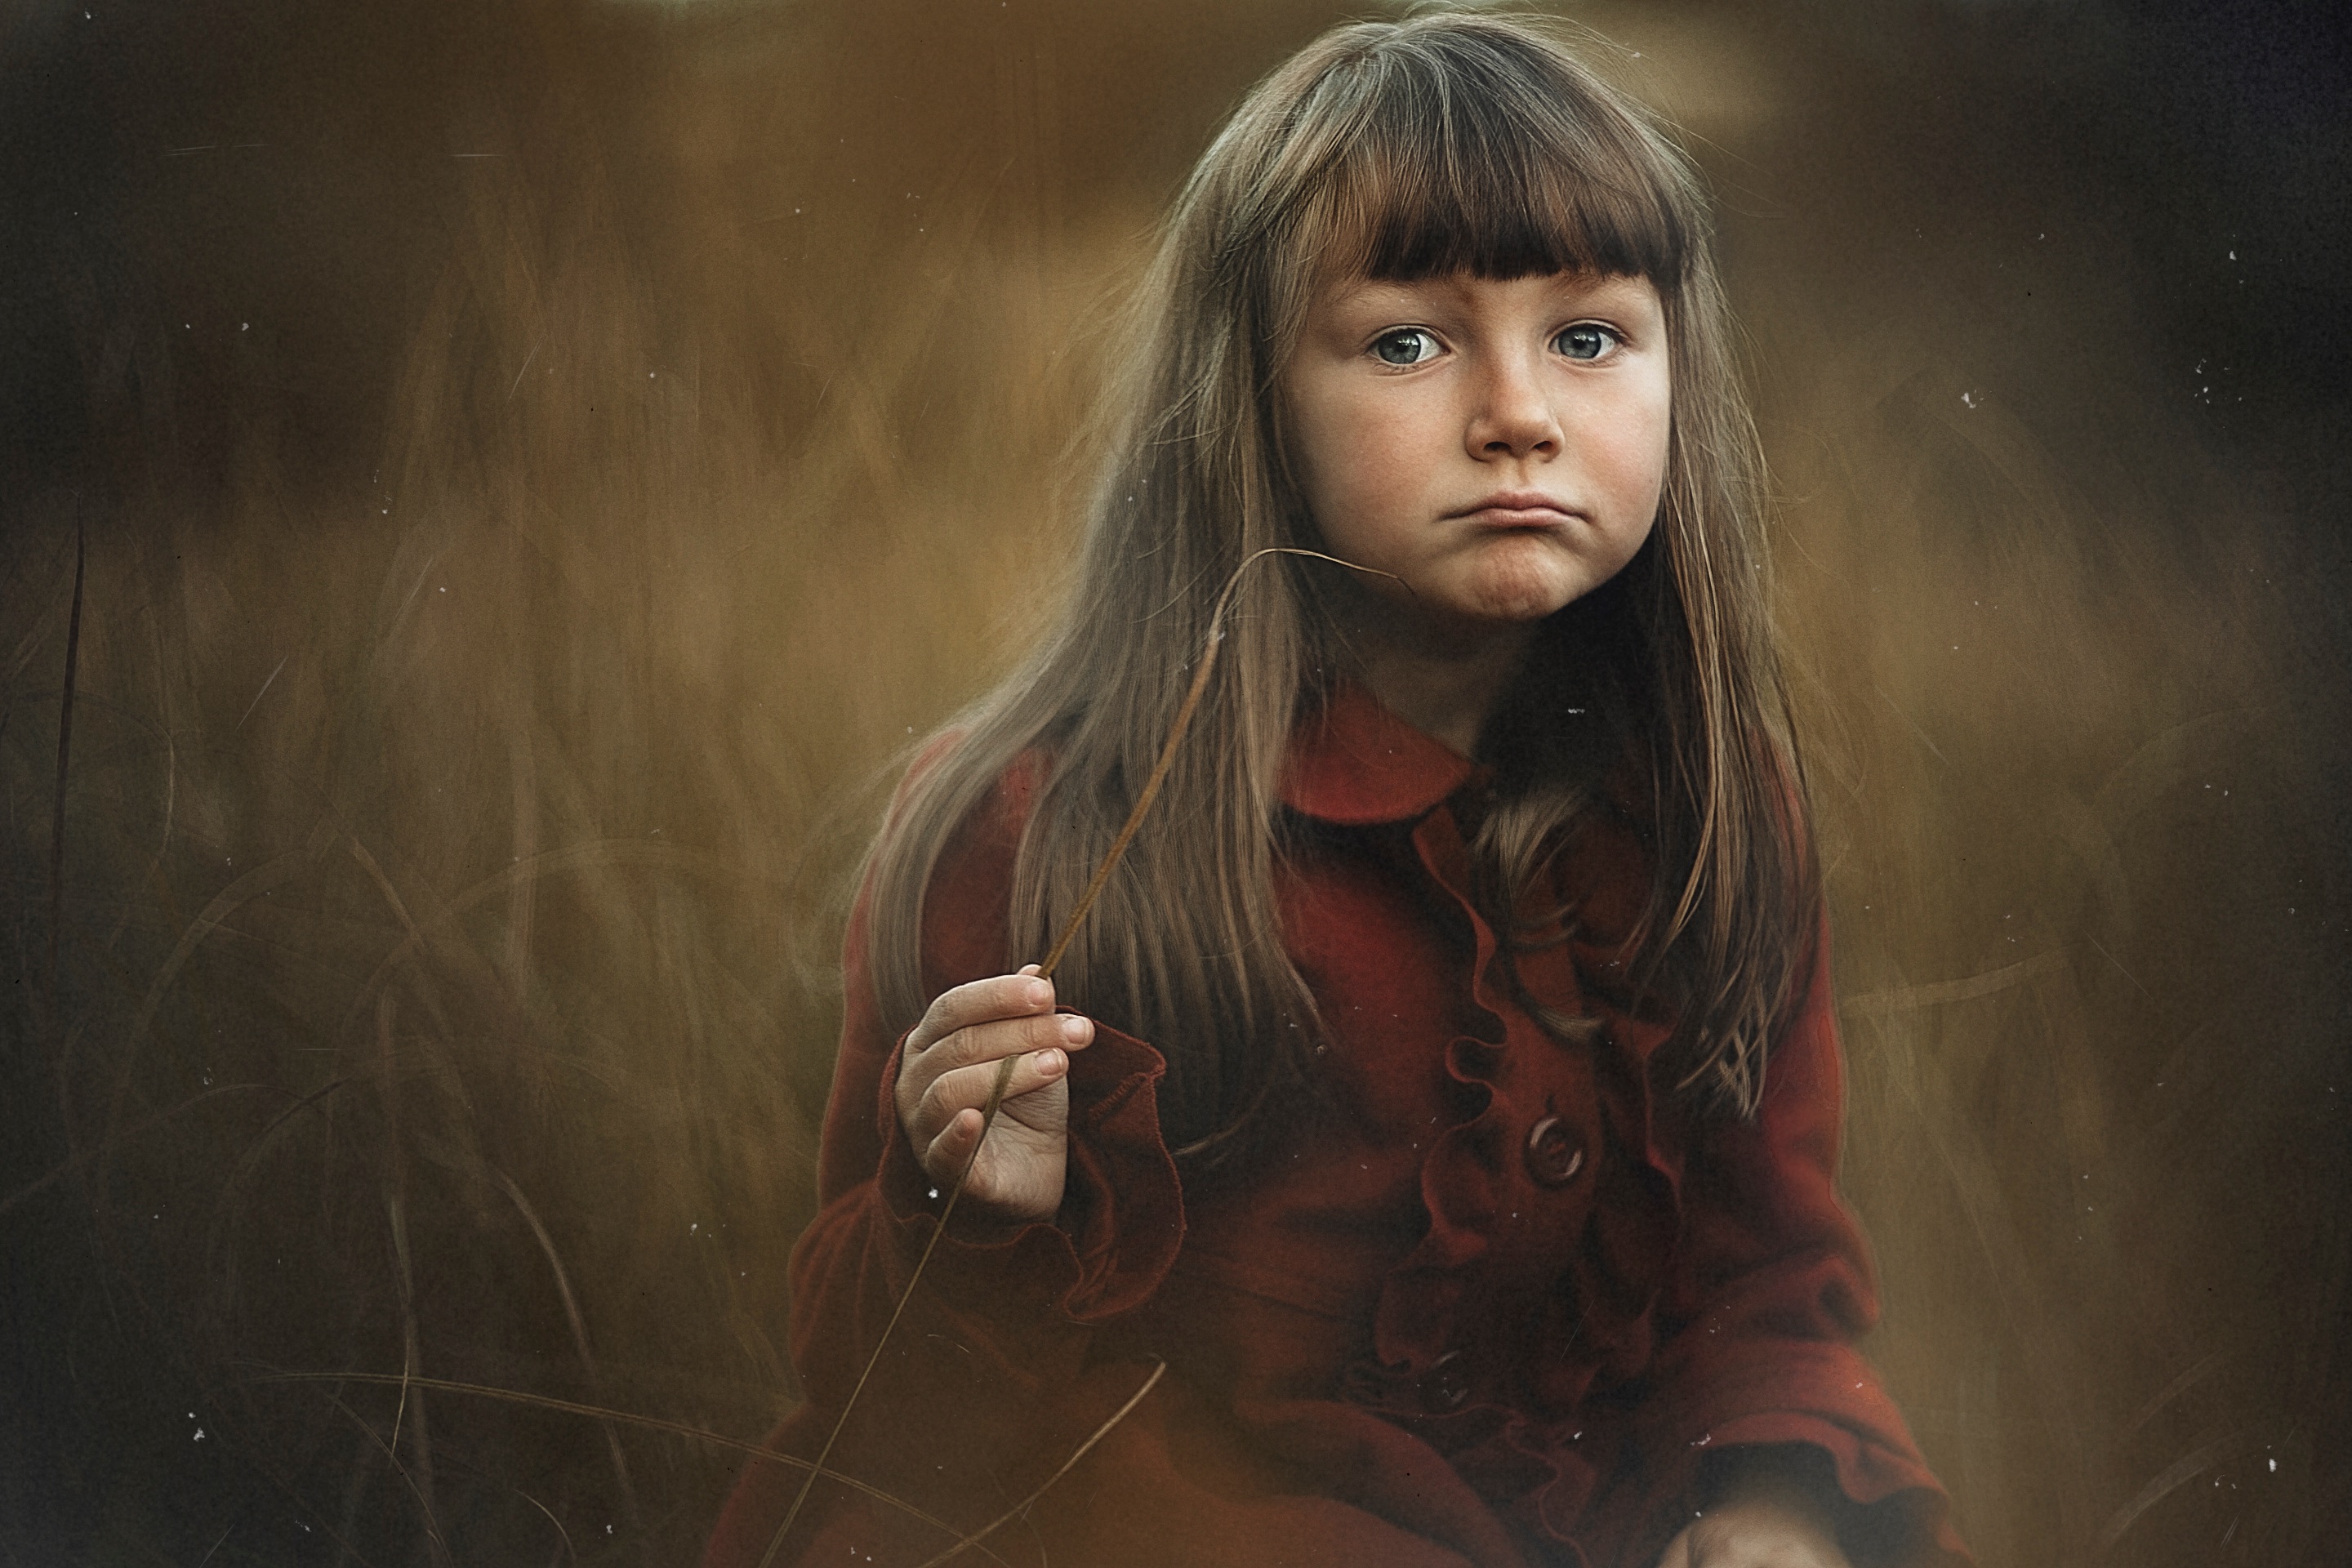
person, girl, portrait, child, darkness, childhood, pose, screenshot, computer wallpaper